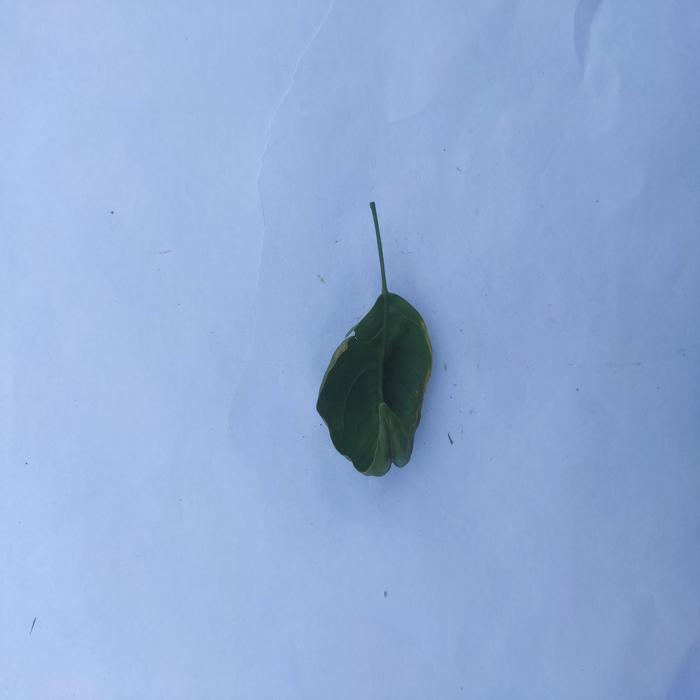
Crop: Aegle Marmelos
Leaf condition: Leaf_Curl